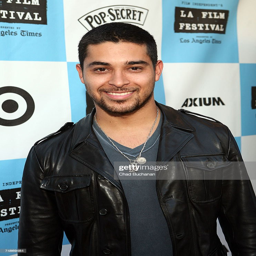
actor attends the world premiere of the movie .